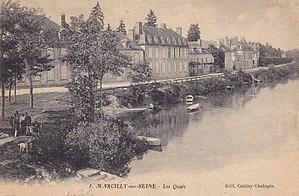
Marcilly-sur-seine les quais - Léon Broquet au chevalet
Marcilly-sur-Seine est une commune française d'environ 650 habitants, située dans le département de la Marne en région Grand Est.
Espérance Léon Cléophas Broquet, dit Léon Broquet, né à Paris le 1ᵉʳ novembre 1869 et mort le 29 décembre 1935 à Châteauroux, est un artiste peintre et graveur français, ayant exercé son art principalement en peinture de paysage, marines, peinture d'histoire.